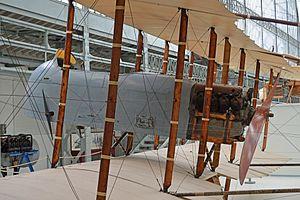
Le groupe Renault [ʁəno] est un constructeur automobile français. Il est lié aux constructeurs japonais Nissan depuis 1999 et Mitsubishi depuis 2017, à travers l'alliance Renault-Nissan-Mitsubishi qui est, au premier semestre 2017, le premier constructeur automobile mondial. Le groupe Renault possède des usines et filiales à travers le monde entier. Fondée par les frères Louis, Marcel et Fernand Renault en 1899, l'entreprise joue, lors de la Première Guerre mondiale, un rôle essentiel. Elle se distingue ensuite rapidement par ses innovations, en profitant de l'engouement pour la voiture des « années folles » et produit alors des véhicules « haut de gamme ».